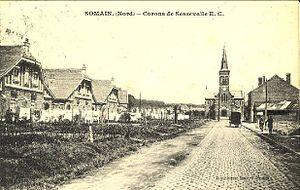
Somain, Nord-Pas-de-Calais, France.
La fosse De Sessevalle ou Anatole de Sessevalle de la Compagnie des mines d'Aniche est un ancien charbonnage du Bassin minier du Nord-Pas-de-Calais, situé à Somain, près de Rieulay. Le premier puits, foncé à partir de 1901 permet de produire en 1904. Un second puits est creusé 70 mètres plus au nord à partir de 1905. À partir de 1908, la fosse peut extraire avec deux puits. Des cités sont bâties à proximité, ainsi que des écoles, une salle des fêtes, un presbytère et une église. Quatre terrils sont édifiés aux alentours de la fosse, dont deux terrils cavaliers et un terril annexe. Détruits pendant la Première Guerre mondiale, les bâtiments de la fosse sont reconstruits à l'identique.
Un coron est une habitation ouvrière typique des régions d'Europe occidentale en usage à l'époque de la révolution industrielle grâce à l'extraction du charbon et à la sidérurgie. Les corons constituaient des quartiers d'habitations unifamiliales étroites, à un étage, avec un petit jardin potager à l'arrière.